Vignely

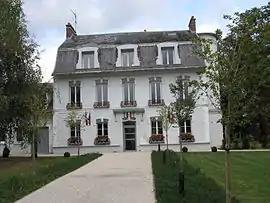
The town hall in Vignely

Vignely is a commune in the Seine-et-Marne department in the Île-de-France region in north-central France.